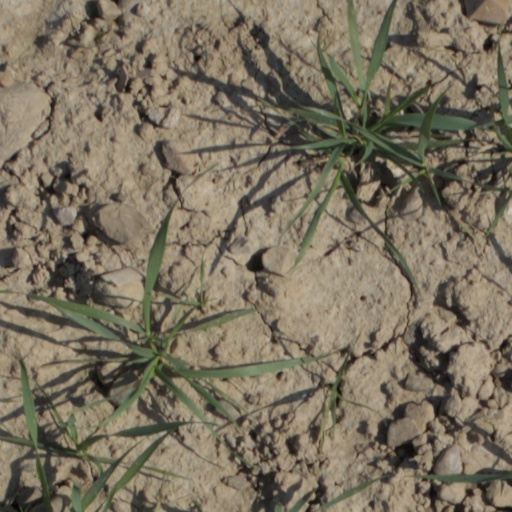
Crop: wheat